Famine food

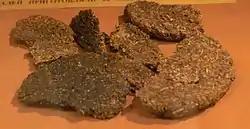
Breads made of orache and bran, fried in machine oil, were used as food in besieged Leningrad.

A famine food or poverty food is any inexpensive or ready available food used to nourish people in times of hunger and starvation, whether caused by extreme poverty, such as during economic depression or war, or by natural disasters such as drought.